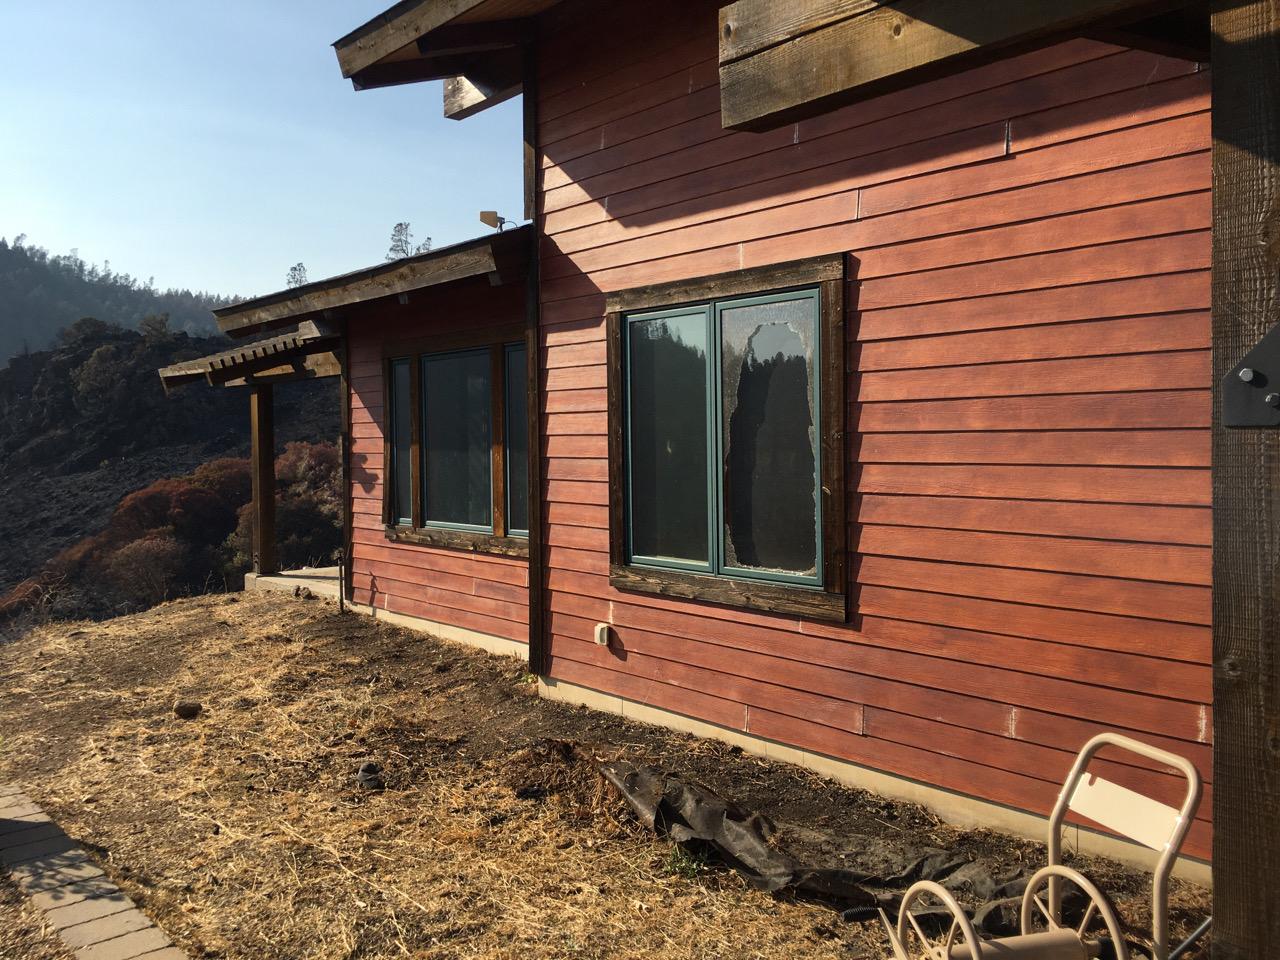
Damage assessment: affected